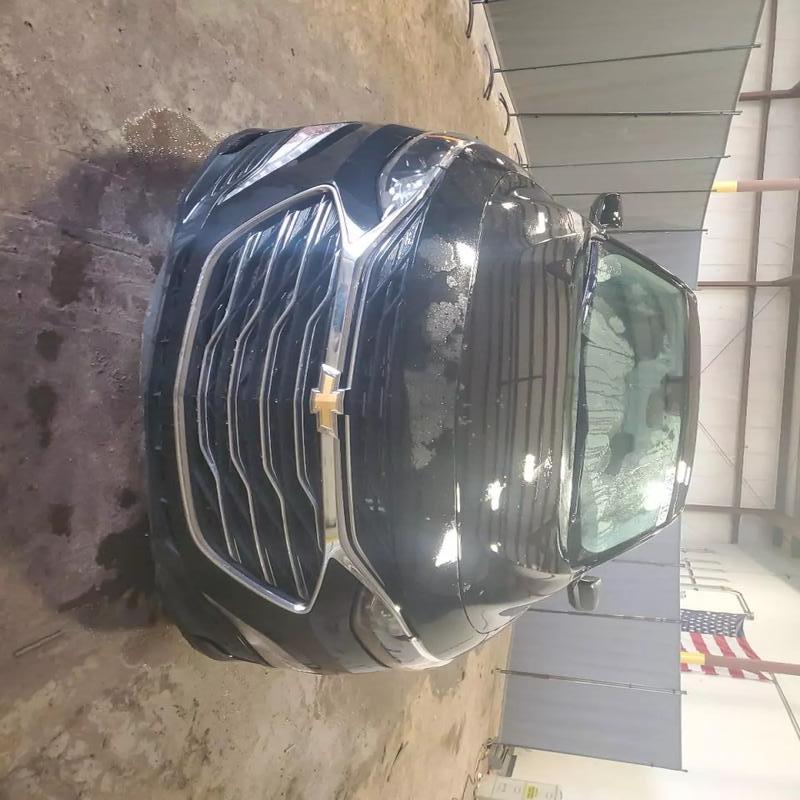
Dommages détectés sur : plaque d'immatriculation avant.
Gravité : mineur